Polish Armed Forces in the East

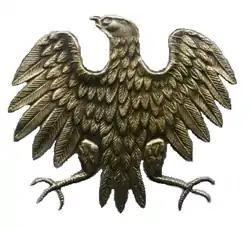
The "Piast eagle" worn by Polish Army Formations in the East, 1943–1945

The Polish Armed Forces in the East, also called Polish Army in the USSR, were the Polish military forces established in the Soviet Union during World War II.